Bowning

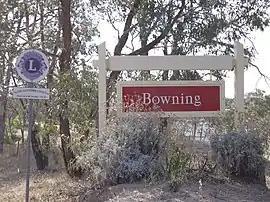
Entering Bowning

Bowning is a small town in the South West Slopes, west of Yass on the Hume Highway in Yass Valley Shire. Bowning is an aboriginal word meaning 'big hill'. At the , Bowning and the surrounding area had a population of 573.